Sichuan cuisine

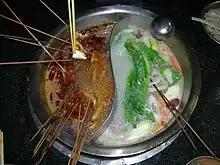
Chili hotpot characteristic of Sichuan cuisine

The complex topography of Sichuan Province, including its mountains, hills, plains, plateaus and the Sichuan Basin, has shaped its food customs with versatile and distinct ingredients.